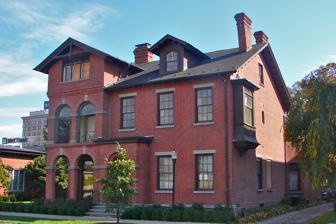
Building: McClintock Hall
Country: United States of America
Year built: 1841
United States historic place McClintock Hall U.S. National Register of Historic Places McClintock Hall, October 2011 Show map of Pennsylvania Show map of the United States Location 44 S. River St., Wilkes-Barre, Pennsylvania Coordinates 41°14′52″N 75°53′5″W / 41.24778°N 75.88472°W / 41.24778; -75.88472 Area 8 acres (3.2 ha) Built c. 1841 Built by Withers, F.C. Architectural style Greek Revival NRHP reference No. 72001133 Added to NRHP March 16, 1972 McClintock Hall , also known as McClintock House, is an historic, American dormitory that is located on the campus of Wilkes University in Wilkes-Barre , Luzerne County, Pennsylvania . It was added to the National Register of Historic Places in 1972. History and architectural features Built circa 1841, and is a two-and-one-half-story, rectangular brick building that was designed in the Greek Revival style. It was renovated in 1863, creating its present appearance. Built as the McClintock family residence, it was used as such into the 1950s, after which it was acquired by Wilkes College and used as a residence hall. It was added to the National Register of Historic Places in 1972. References